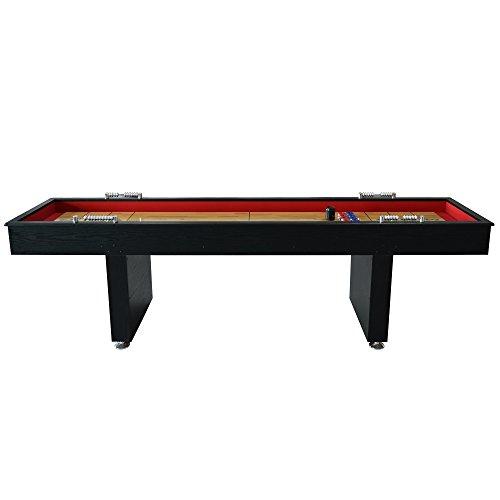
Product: Hathaway Avenger 9 ft. Recreational Shuffleboard Table
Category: Sports & Outdoors | Sports & Fitness | Leisure Sports & Game Room | Arcade & Table Games | Shuffleboard | Shuffleboard Tables
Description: TOURNAMENT QUALITY AT HOME – Enjoy smooth and accurate shuffleboard with the Avenger’s sleek, poly-sealed melamine surface.
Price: $19.99
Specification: Product Dimensions:         108 x 24.2 x 30 inches ; 156 pounds    |Shipping Weight: 235 pounds (View shipping rates and policies)|ASIN: B014WJ2QY2|Item model number: BG1203|    #32    in Shuffleboard Tables